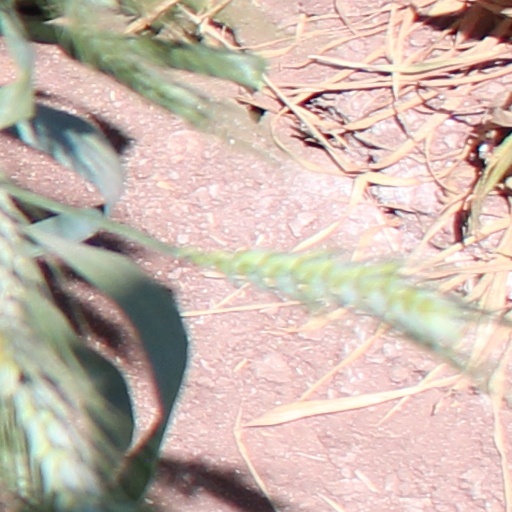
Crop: wheat